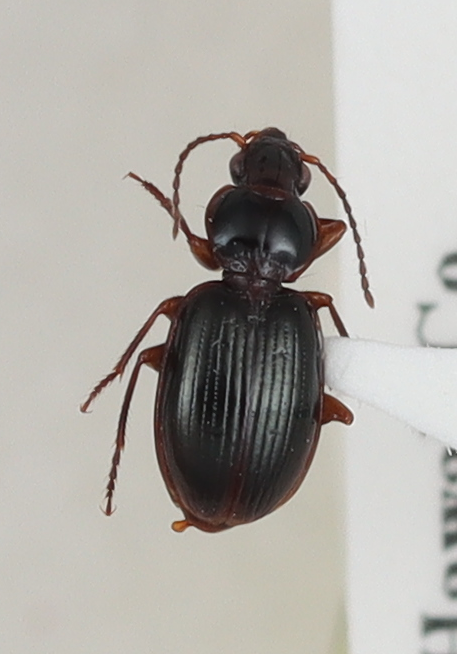
Scientific name: Mecyclothorax brunneonubiger
Plot: 14
Trap: E
Collected: 20190508